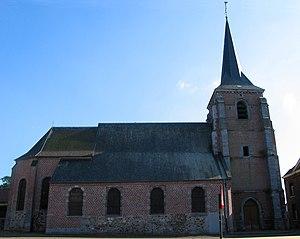
Angre (Belgique), église Saint-Matin (XVIe siècle).
Angre est une section de la commune belge de Honnelles, située en Région wallonne dans la province de Hainaut. C’était une commune à part entière avant la fusion des communes de 1977.